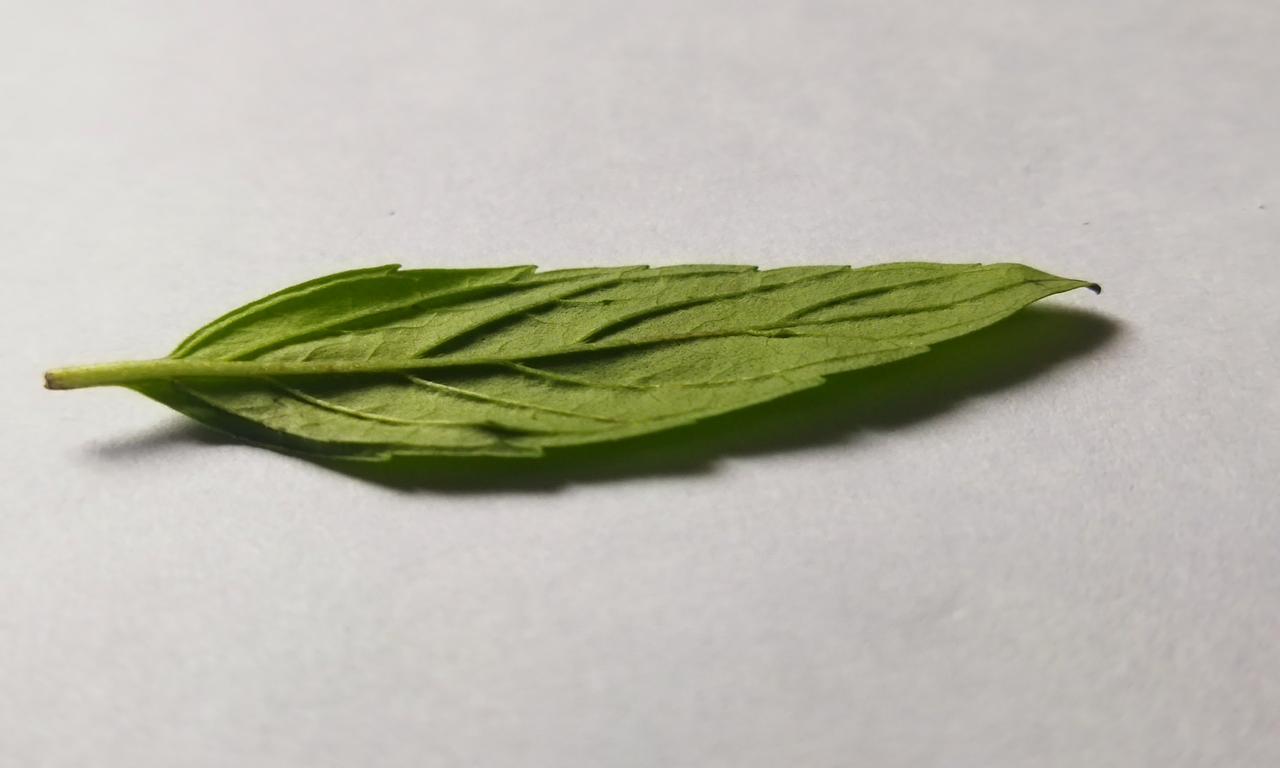
Label: Fresh